Wendenthaler

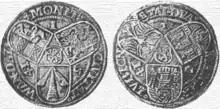
"Wendenthaler", Lüneburg, 1541

The Wendenthaler or Wendentaler was a currency coin minted in Lüneburg from 1541, which depicted the six coats of arms of the Wendish towns.